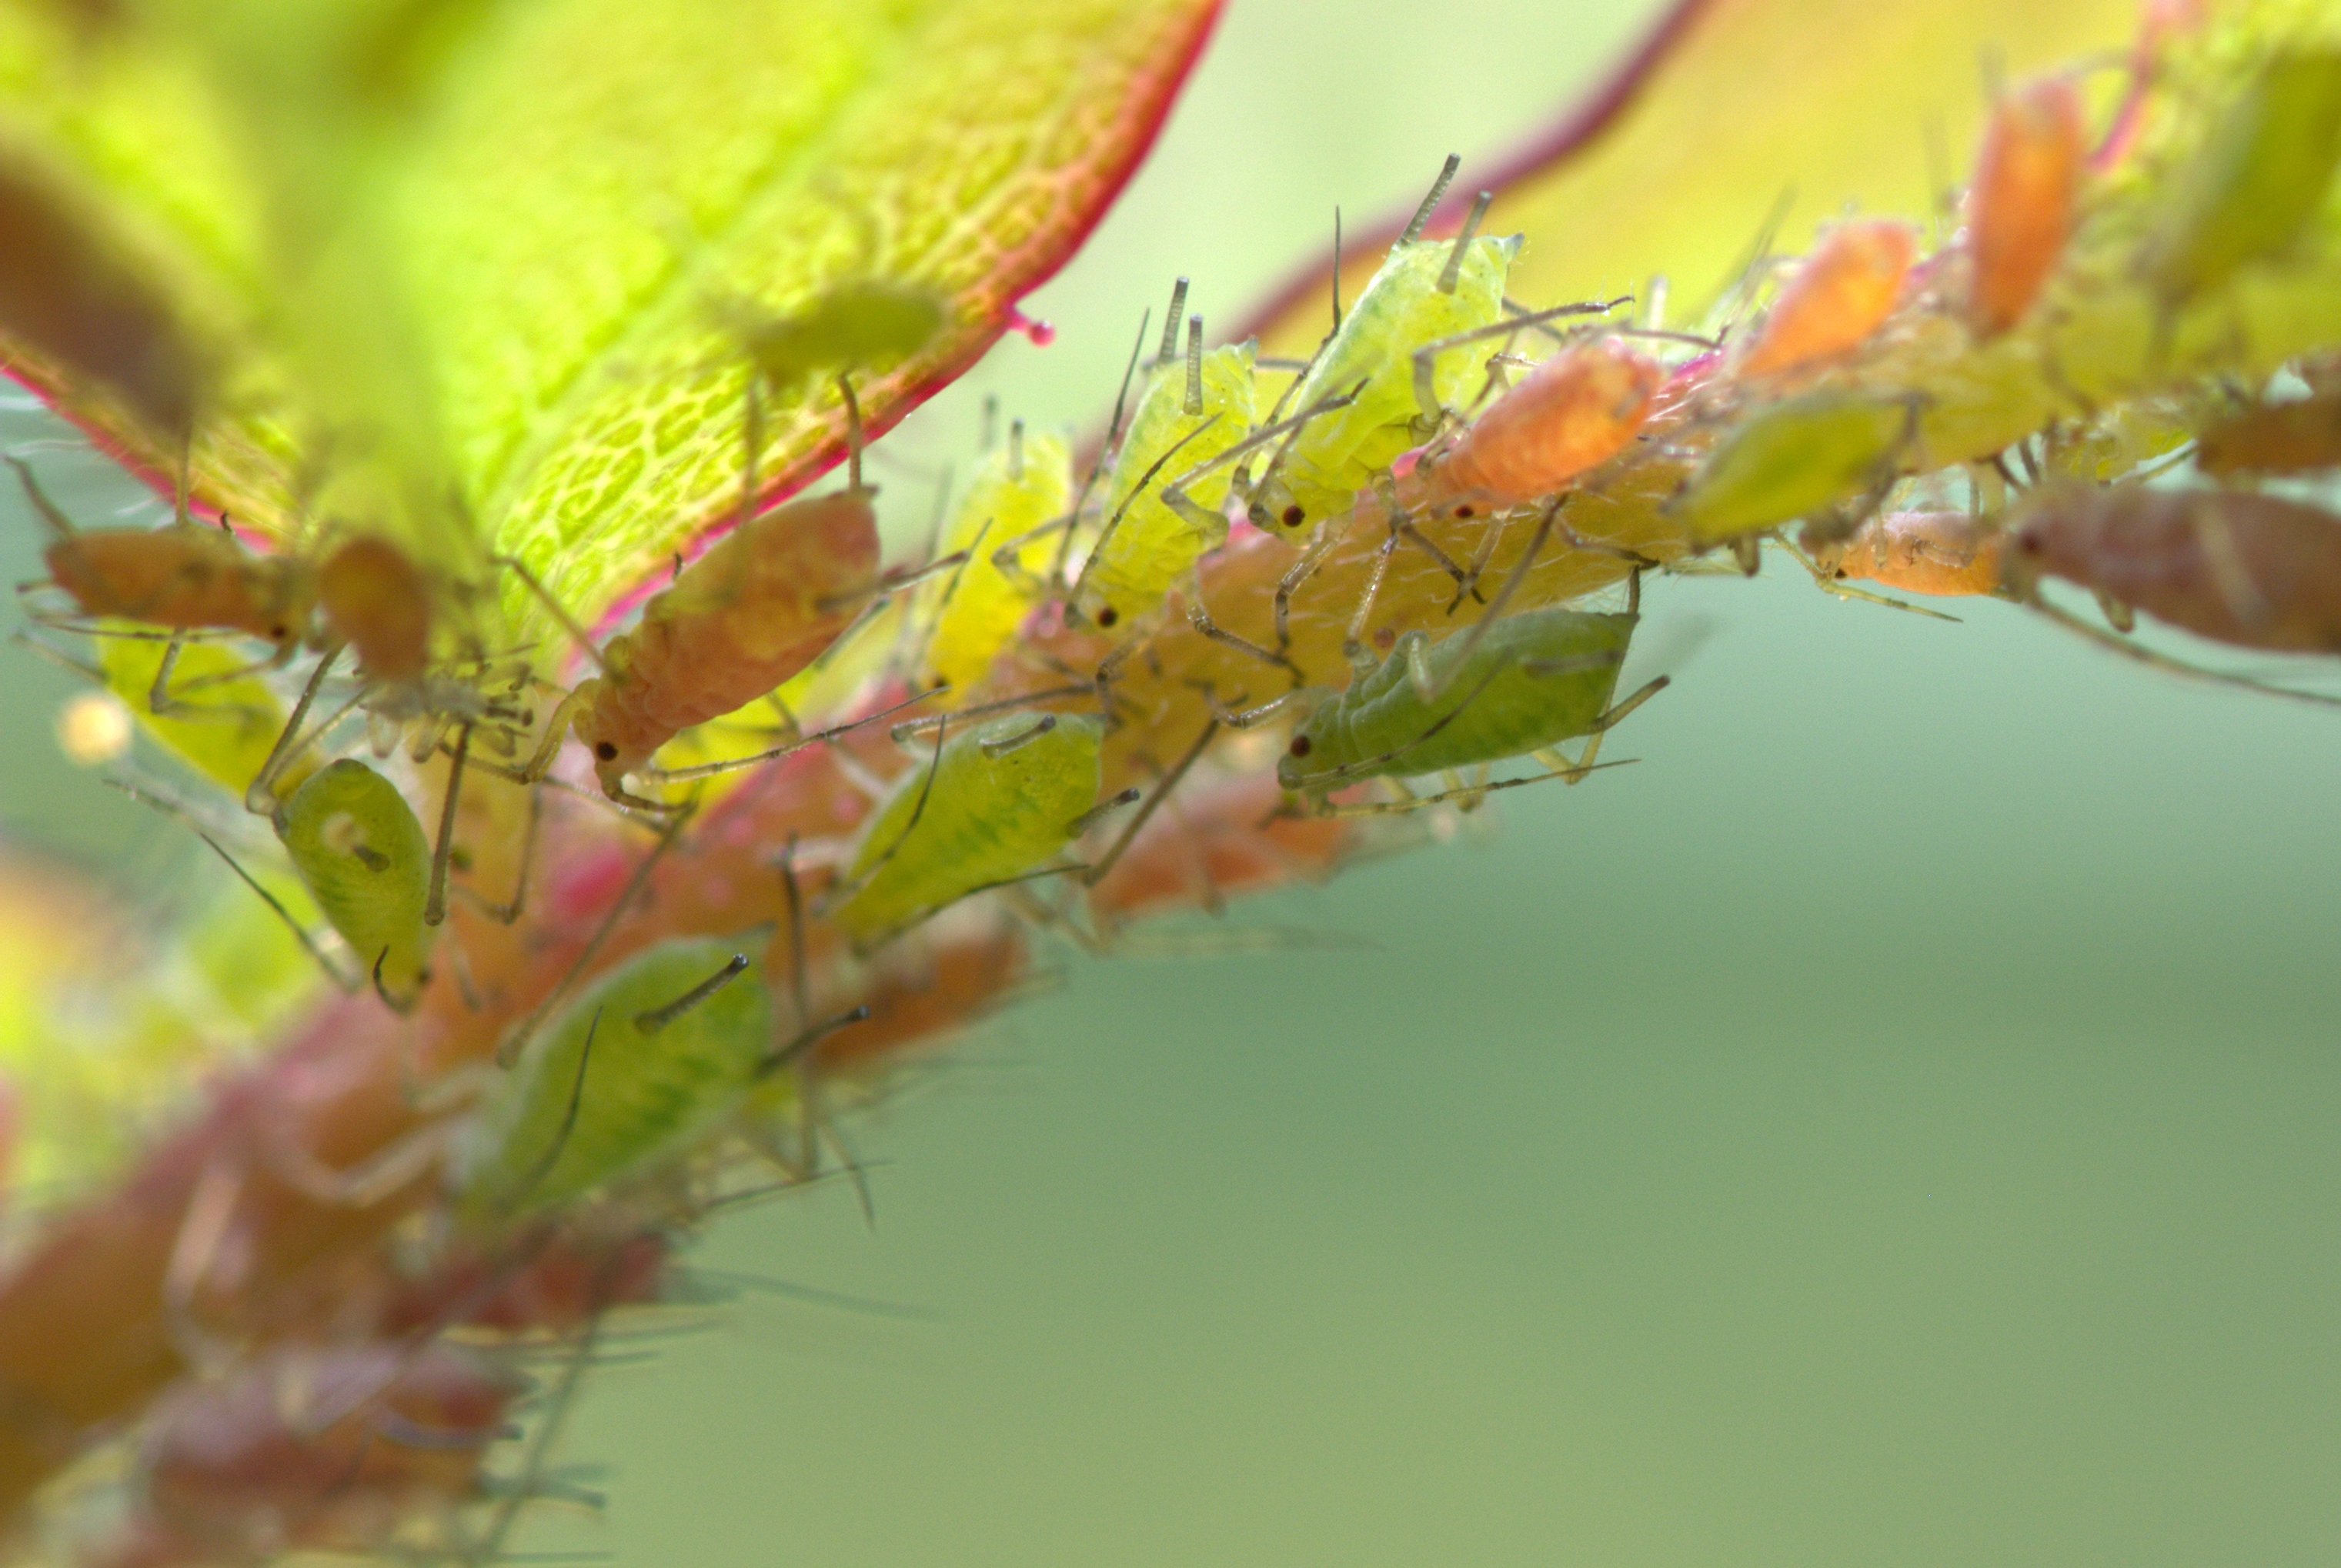
tree, nature, branch, plant, photography, leaf, flower, animal, green, insect, autumn, flora, season, fauna, invertebrate, close up, shrub, pests, aphid, aphids, macro photography, vermin, infestation, rosenblatt, louse, lice, insect infestation, large rose aphids, aphididae, macrosiphum rosae, plant stem, thorns spines and prickles